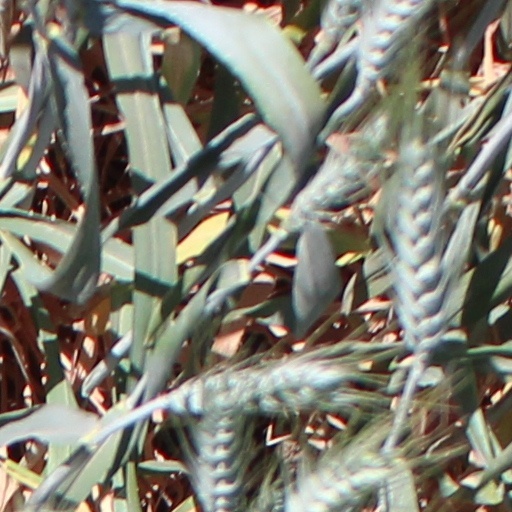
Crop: wheat